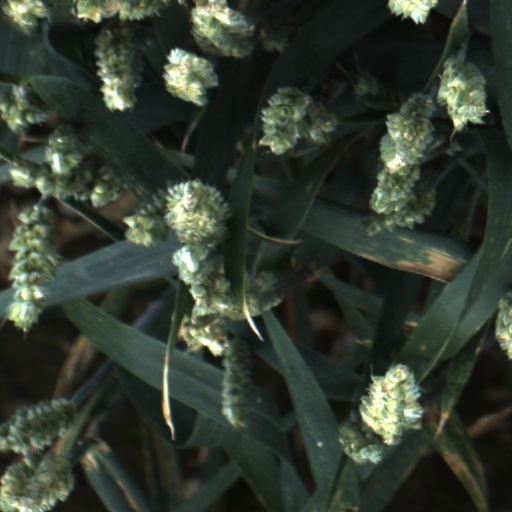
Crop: wheat